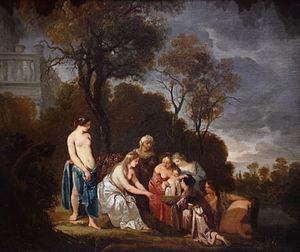
La Femme écrivant une lettre et sa servante est une peinture de genre du peintre baroque néerlandais Johannes Vermeer, réalisée vers 1670-1671. Il s’agit d’une huile sur toile de 71,1 × 60,5 cm actuellement exposée à la Galerie nationale d'Irlande de Dublin. L'œuvre est signée sur le papier dépassant de la table, sous l'avant-bras droit de la jeune femme écrivant.